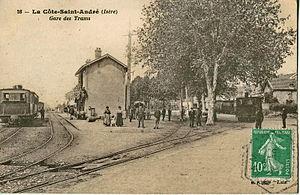
Carte postale ancienne éditée par BF à Paris, série ""Lux"", n°28
La Côte-Saint-André est une commune française située dans le département de l'Isère, dans l'arrondissement de Vienne, en région Auvergne-Rhône-Alpes.
Les Tramways de l'Ouest du Dauphiné formaient un réseau de tramway à voie métrique situé dans le nord-ouest du département de l'Isère.